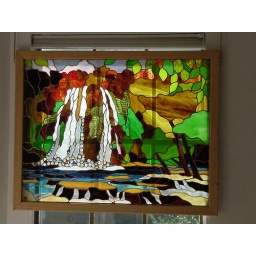
I used a bunch of glass nuggets to make the bubbles in the water fall.